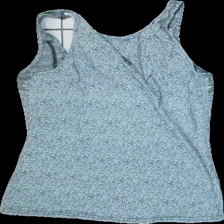
View: back
Type: Top
Category: Ladies
Brand: Soya/Soyaconcept
Colors: Blue, Grey
Material: 73% Cotton 27% Viscose
Pattern: Animal print
Cut: Regular
Season: All
Price range: 50-100
Recommended usage: Reuse
Description: Top with lace and animalprint